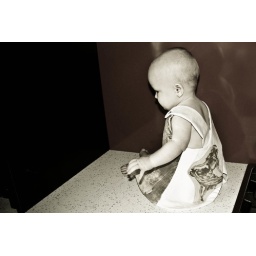
Rear view of cross over dress i made Imani